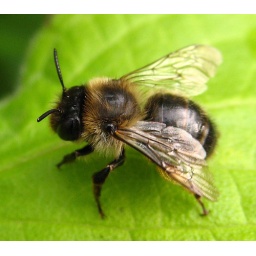
There were three females and a single male flying to Stachys in my garden today :)Garden, Shrewsbury16 July 2010